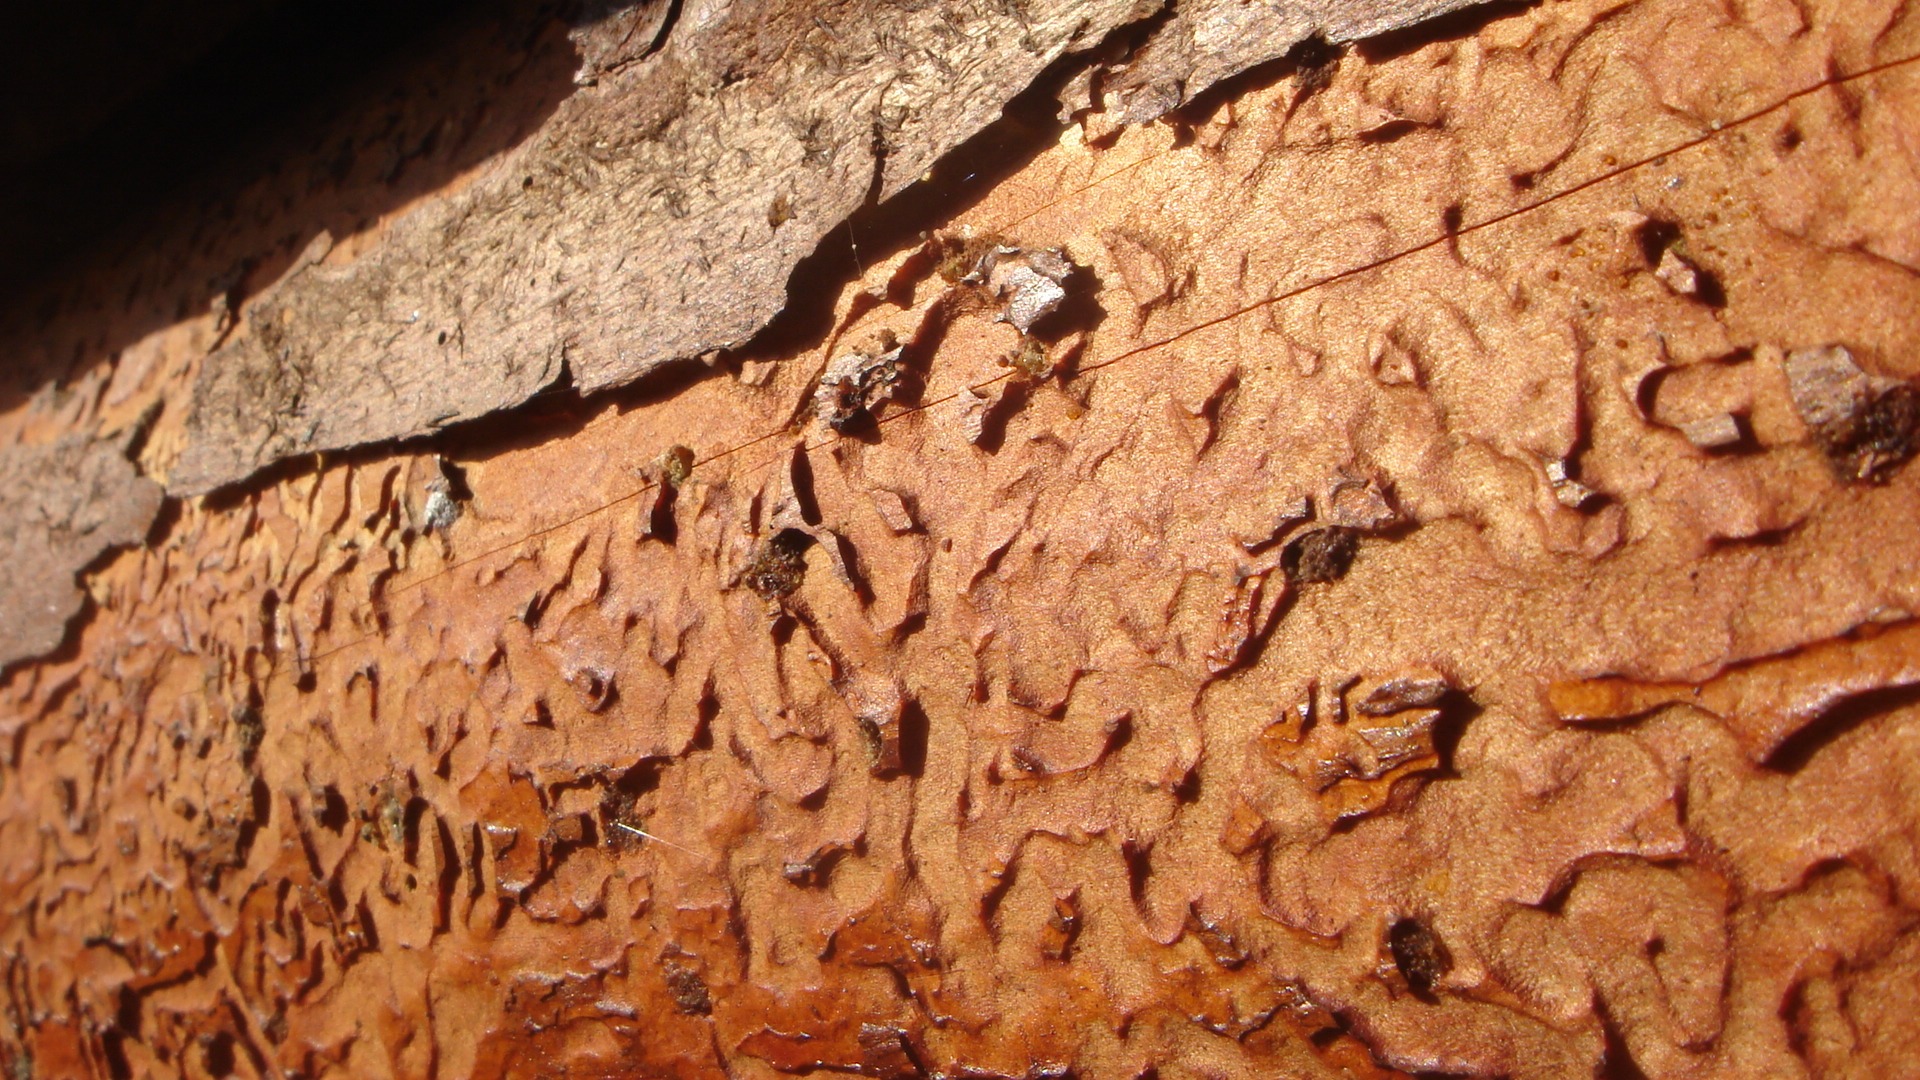
wood, formation, insect, soil, dead tree, invertebrate, geology, labyrinth, pest